Camilla Hansén

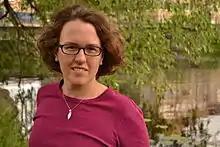
Hansén in 2013

Camilla Hansén (born 1976) is a Swedish politician. she serves as Member of the Riksdag representing the constituency of Örebro County. She became a member after Jonas Eriksson resigned. She is affiliated with the Green Party.